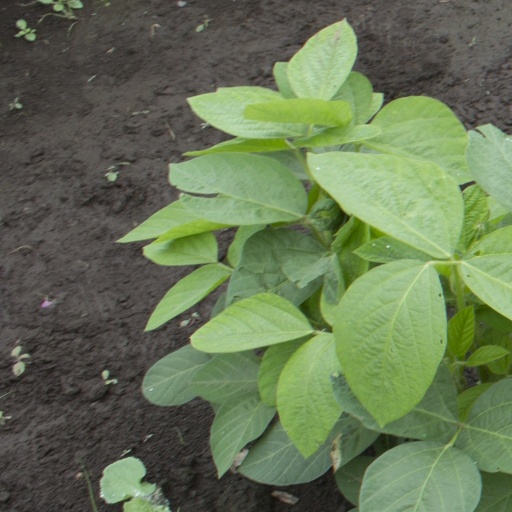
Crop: soybean